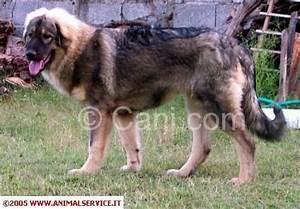
dog